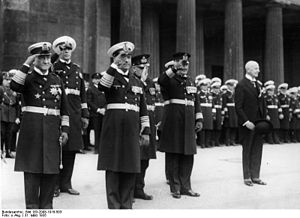
Reichsmarine / Overgangen til Kriegsmarine
Chefen for marinestaben, Admiral Raeder, med andre admiraler den 31. maj 1935. Dagen efter blev Reichsmarine omdøbt til Kriegsmarine
Reichsmarine var navnet på den tyske flåde under Weimarrepublikken og i de første to år af Nazi-Tyskland. Reichsmarine var den maritime gren af Reichswehr og fungerede fra 1918 til 1935. I 1935 blev flåden nedlagt, og man oprettede i stedet Kriegsmarine som en gren af Wehrmacht – alt sammen foranlediget af Adolf Hitler.